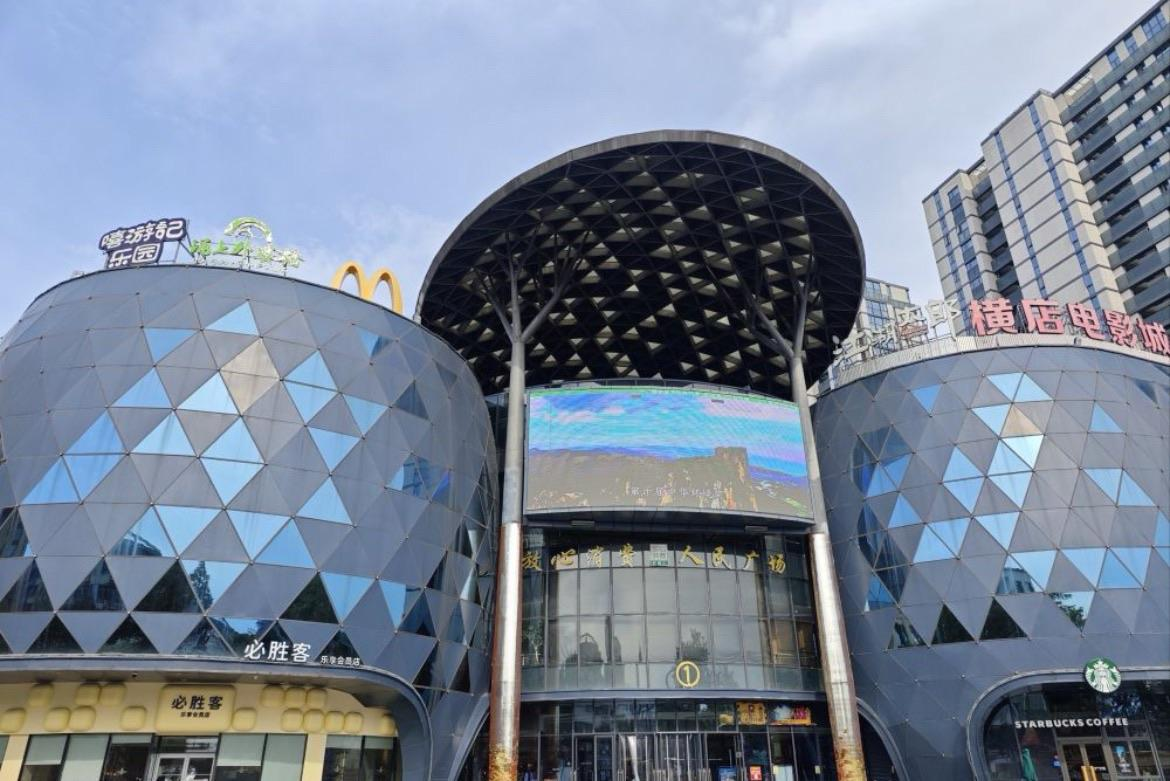
地标名称：浦江人民广场
所在城市：金华市·浦江县